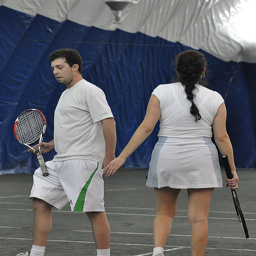
a man and a woman touching hands on a tennis court.
A male and female tennis player are playing a match.
Two players taking a break from a tennis match.
A male and female tennis players brush hands on the court.
A male and female tennis player touching hands as they walk past each other